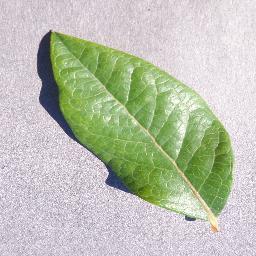
Label: Blueberry___healthy